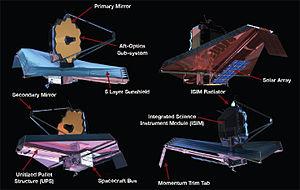
Le télescope spatial James-Webb est un télescope spatial développé par la NASA avec le concours de l'Agence spatiale européenne et de l'Agence spatiale canadienne. Son lancement est prévu le 31 octobre 2021.